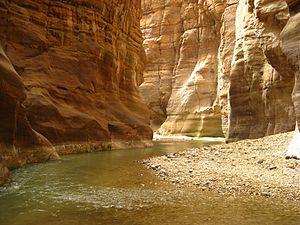
L'Arnon est une rivière de Jordanie.